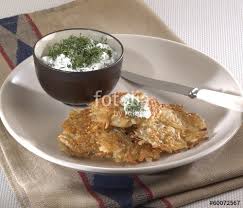
Yemek: mucver